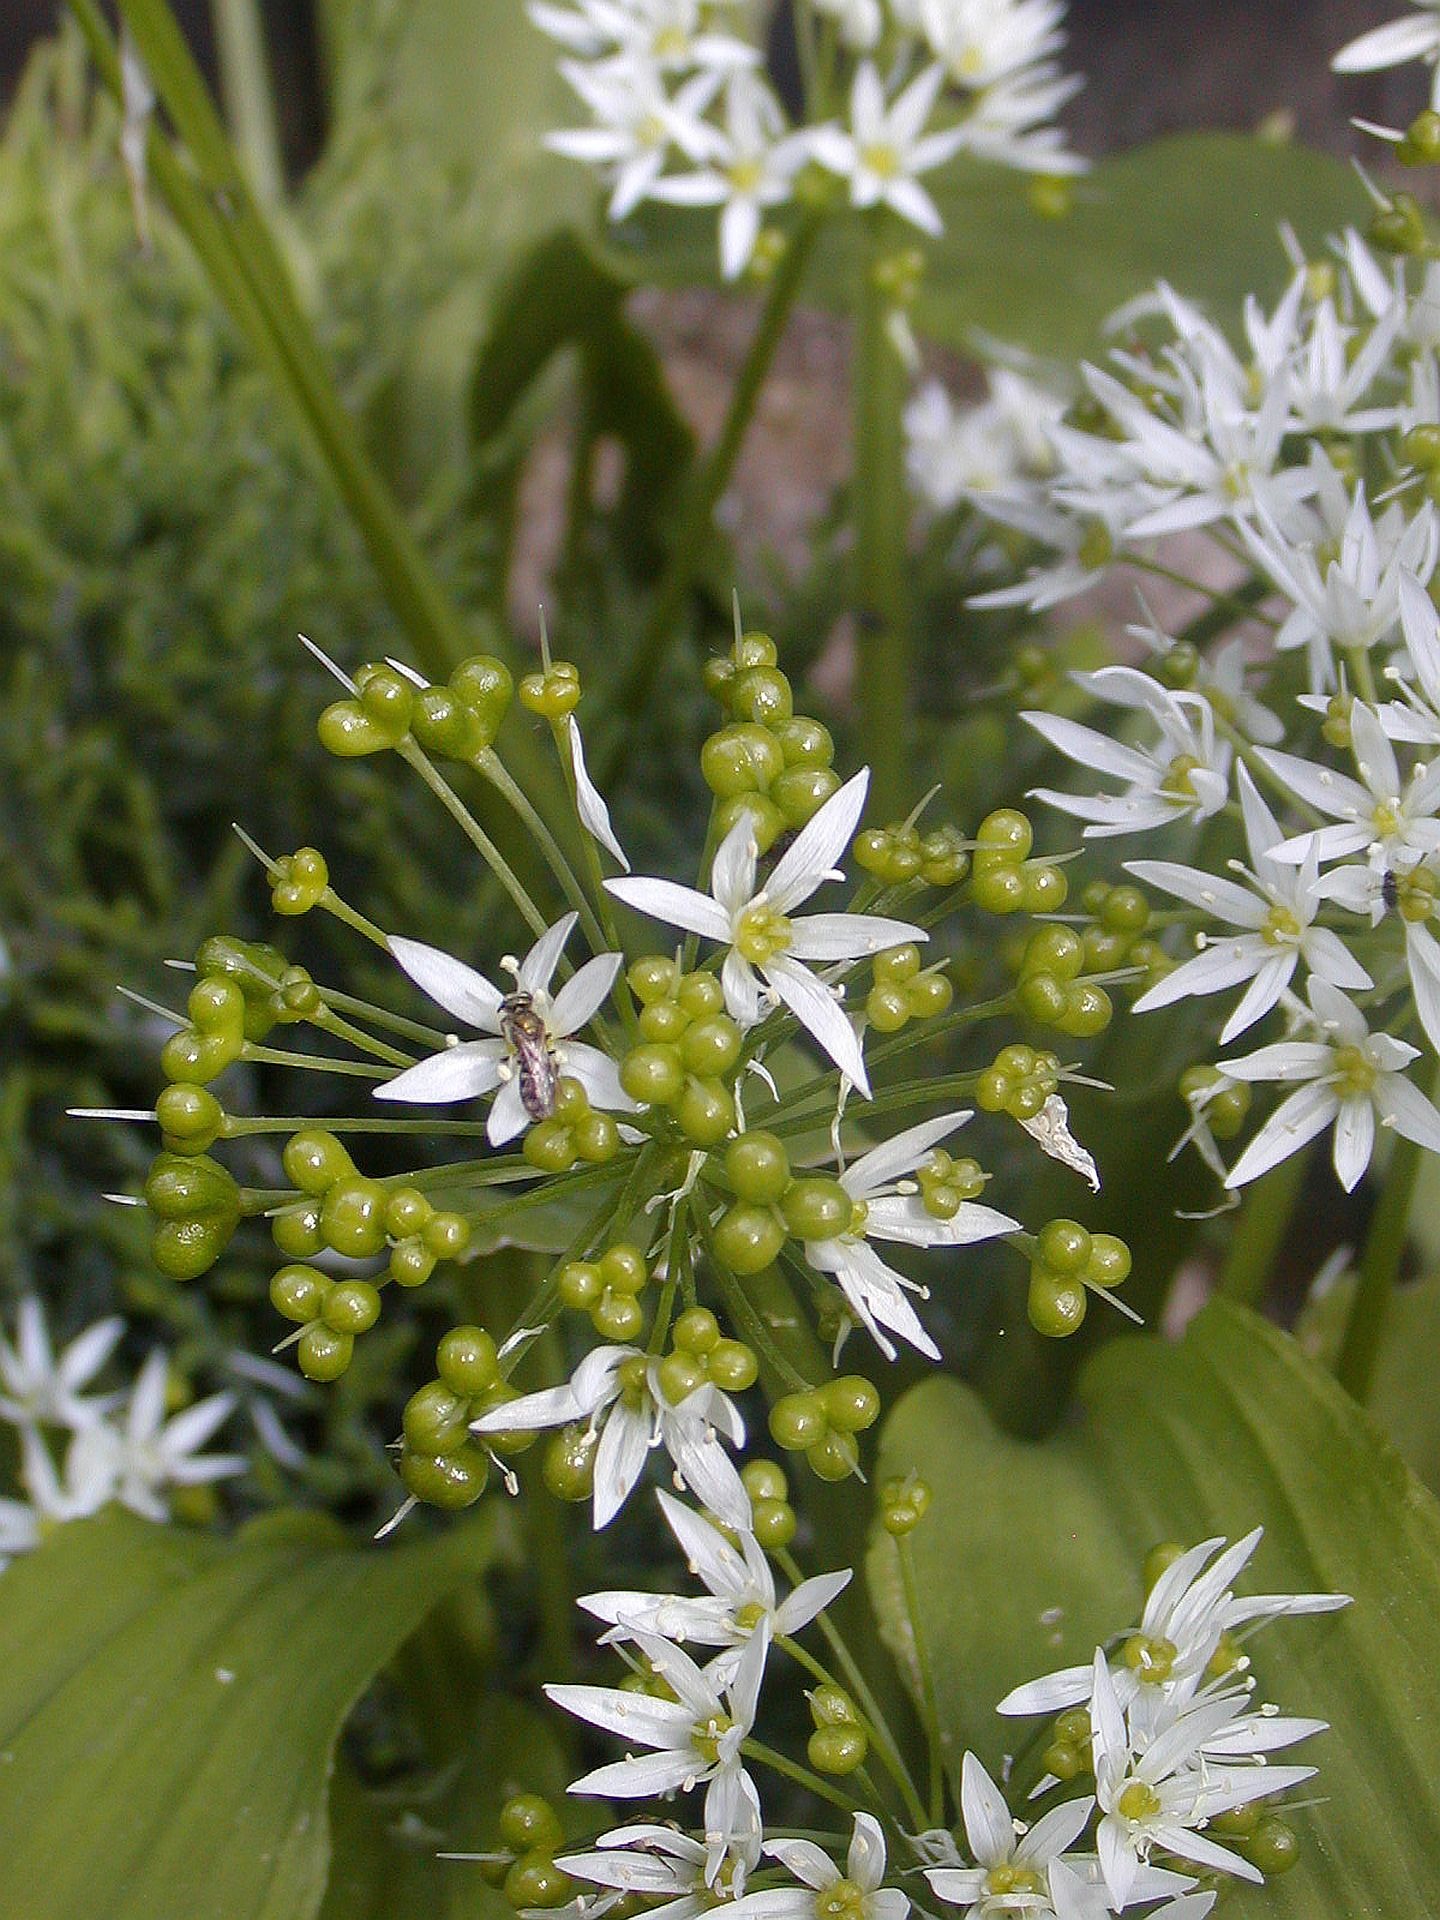
blossom, plant, white, flower, spring, green, herb, produce, botany, garden, flora, wildflower, shrub, detail, flowering plant, subshrub, land plant